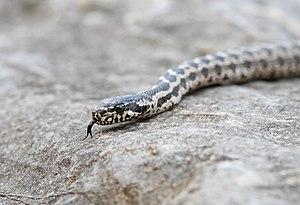
Elaphe quatuorlineata, la Couleuvre à quatre raies, est une espèce de serpents de la famille des Colubridae.